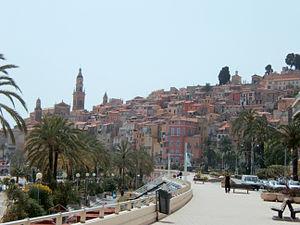
La magnifique ville de Menton, dans les Alpes-Maritimes, vue de l'avenue ""Porte de France""."
Menton est une commune française du département des Alpes-Maritimes située à la frontière franco-italienne, proche de la principauté de Monaco, et une célèbre station touristique de la Côte d'Azur.